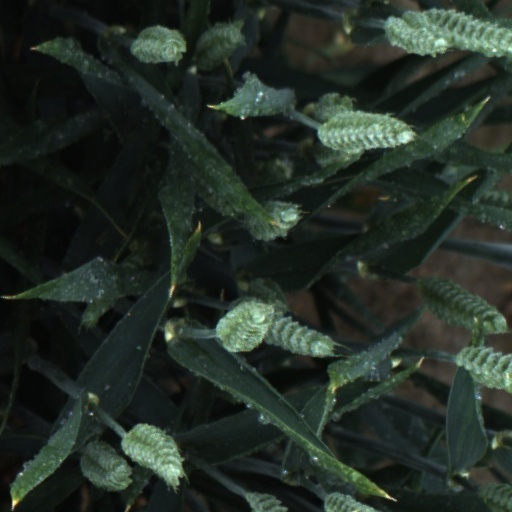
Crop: wheat